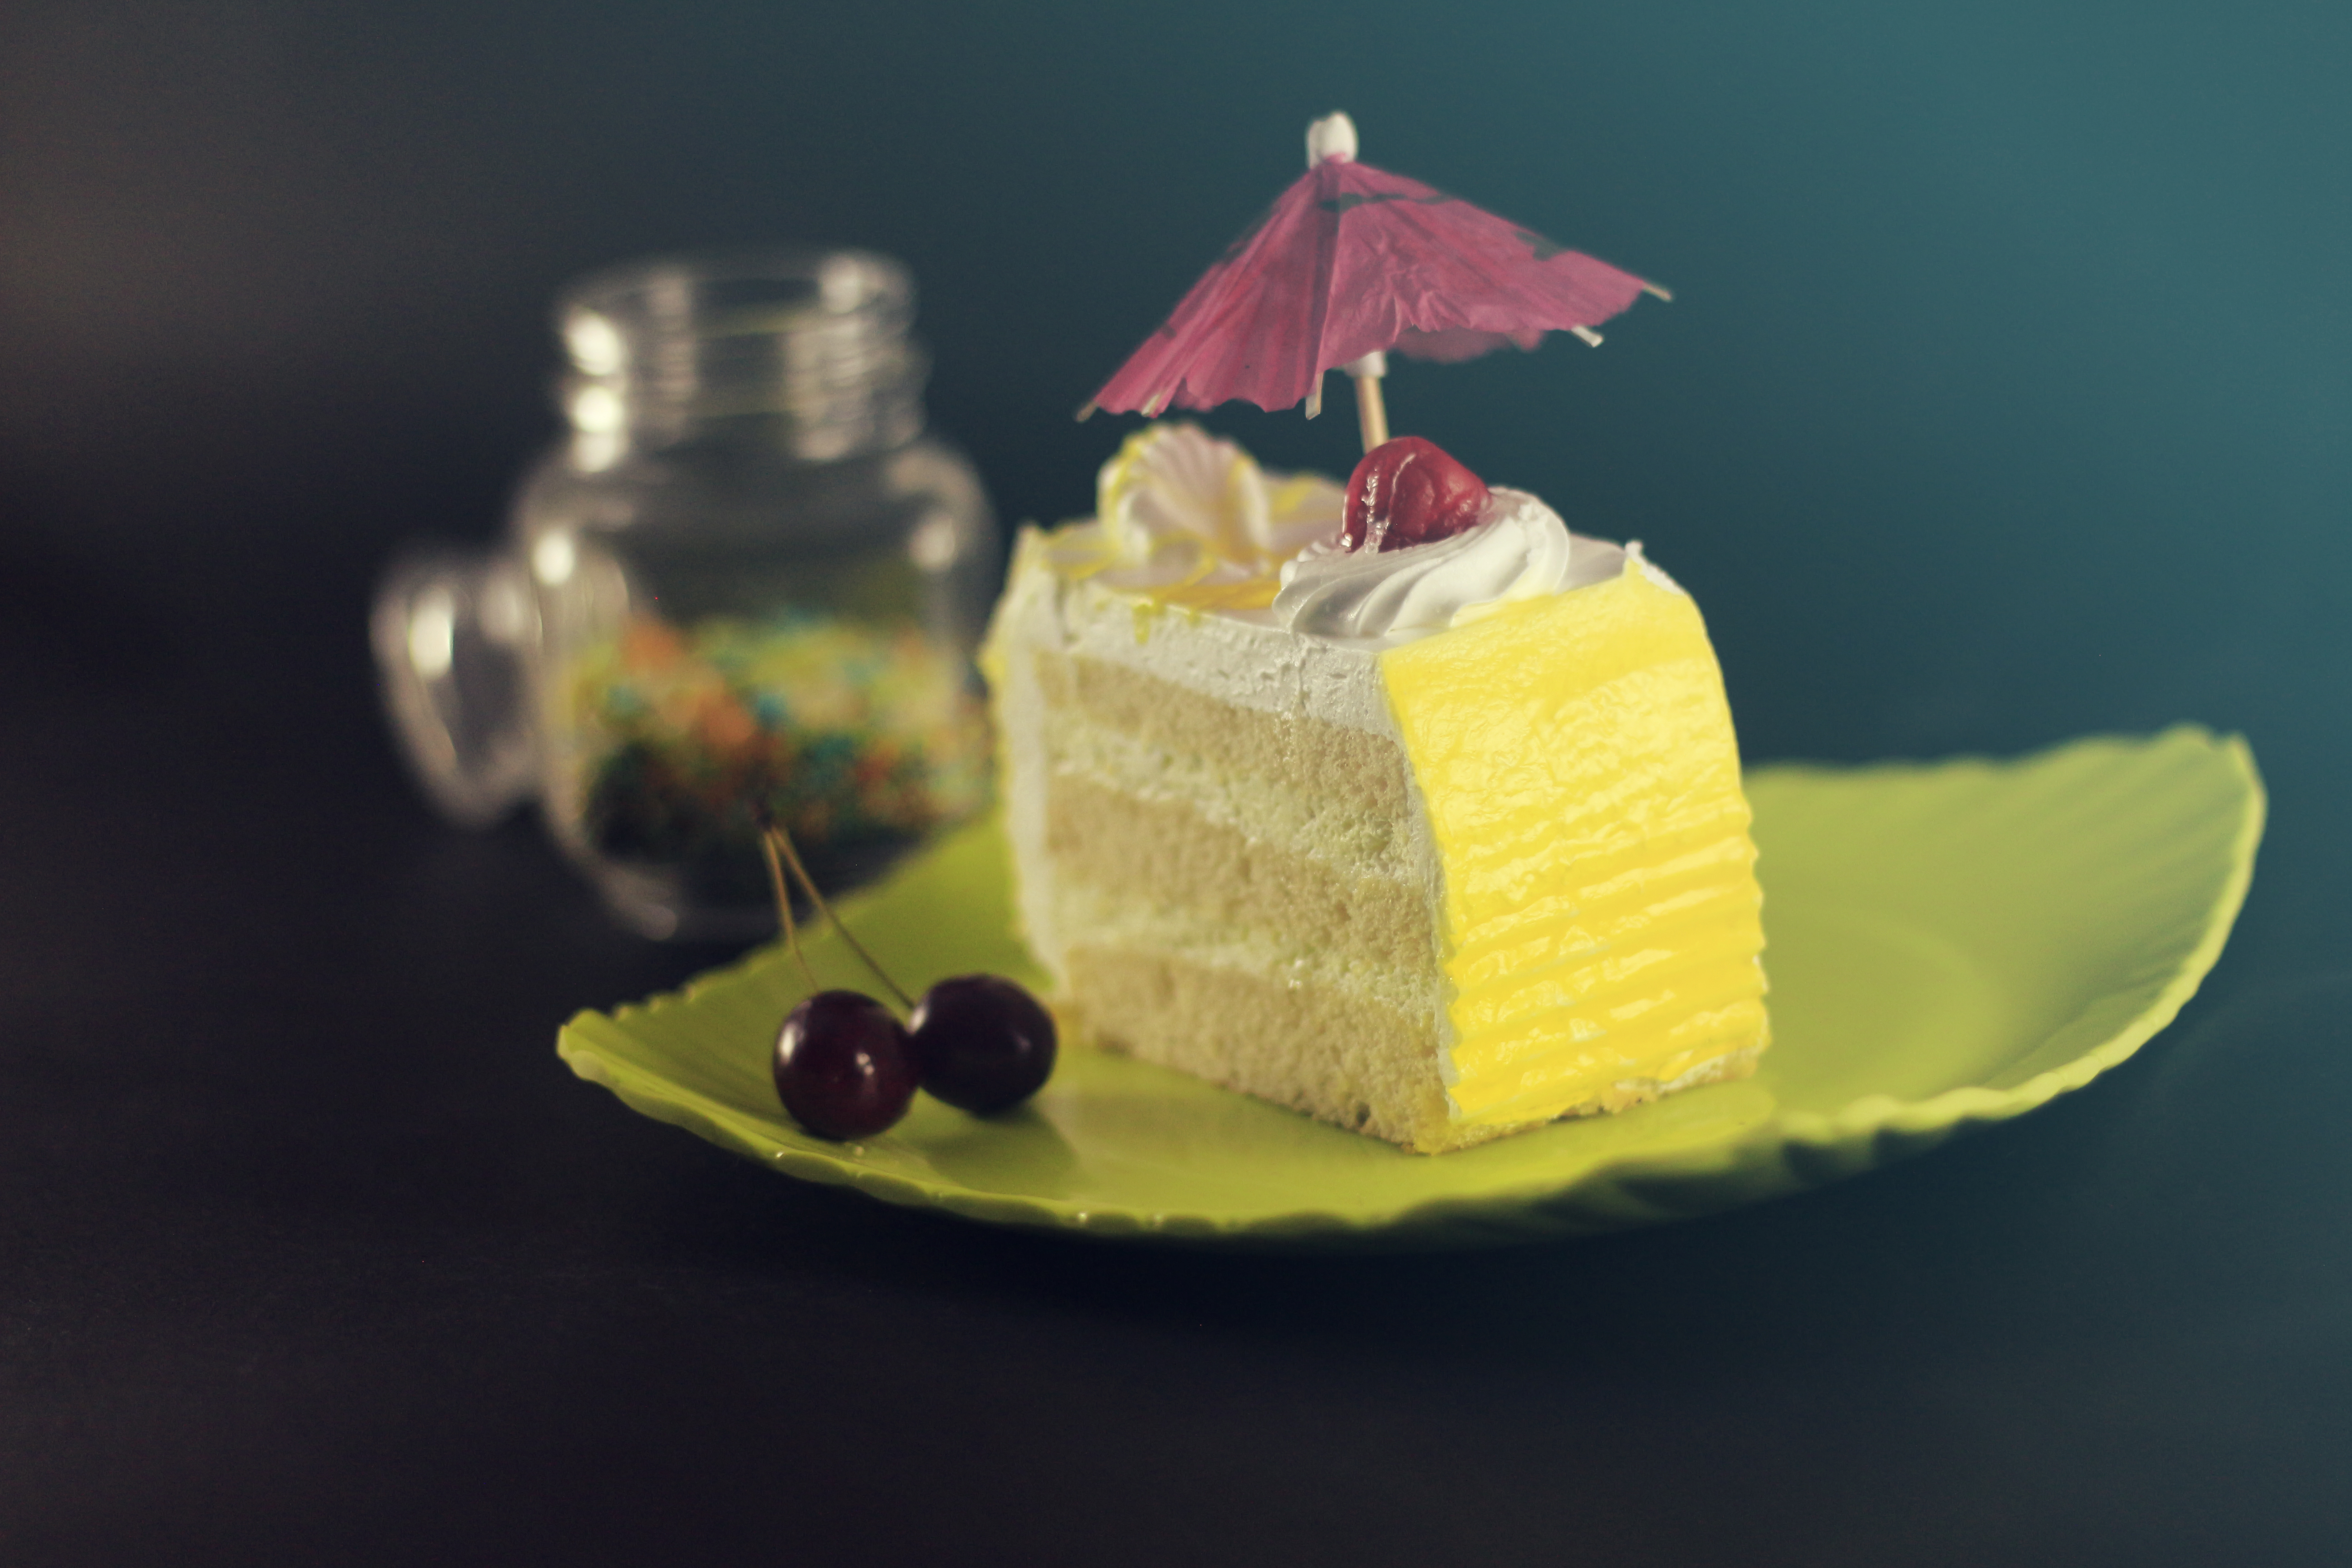
pineapple, pastry, yellow, dessert, sweetness, buttercream, whipped cream, dairy product, frozen dessert, food, cream, torte, cake, icing, petit four, flavor, still life photography, toppings